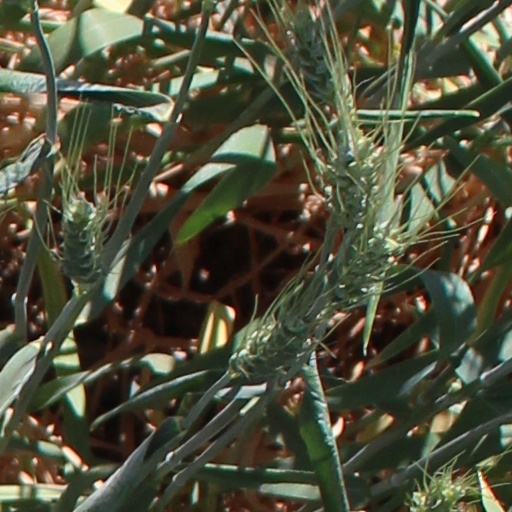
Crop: wheat